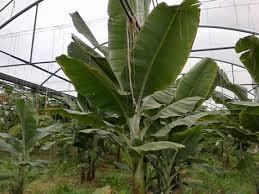
Hii ni shamba la ndizi kuna ndizi kadhaa ambazo tunaeza ona kwa mimea ila ni ndizi ambazo bado ni ndogo ndogo kwa sababu hazina matunda kwa mti.